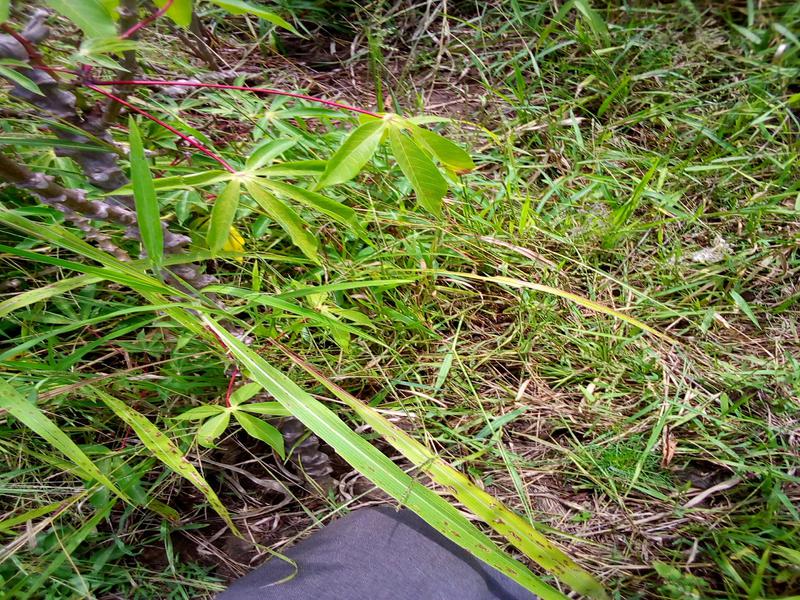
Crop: cassava
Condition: bacterial_blight